Tahj Minniecon

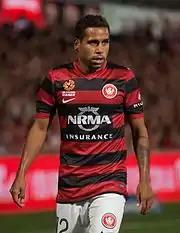
Minniecon playing for Western Sydney Wanderers in 2013

Tahj James Rodney Minniecon is an Indigenous Australian soccer player who most recently played for Davao Aguilas FC in Philippines Football League in 2018.